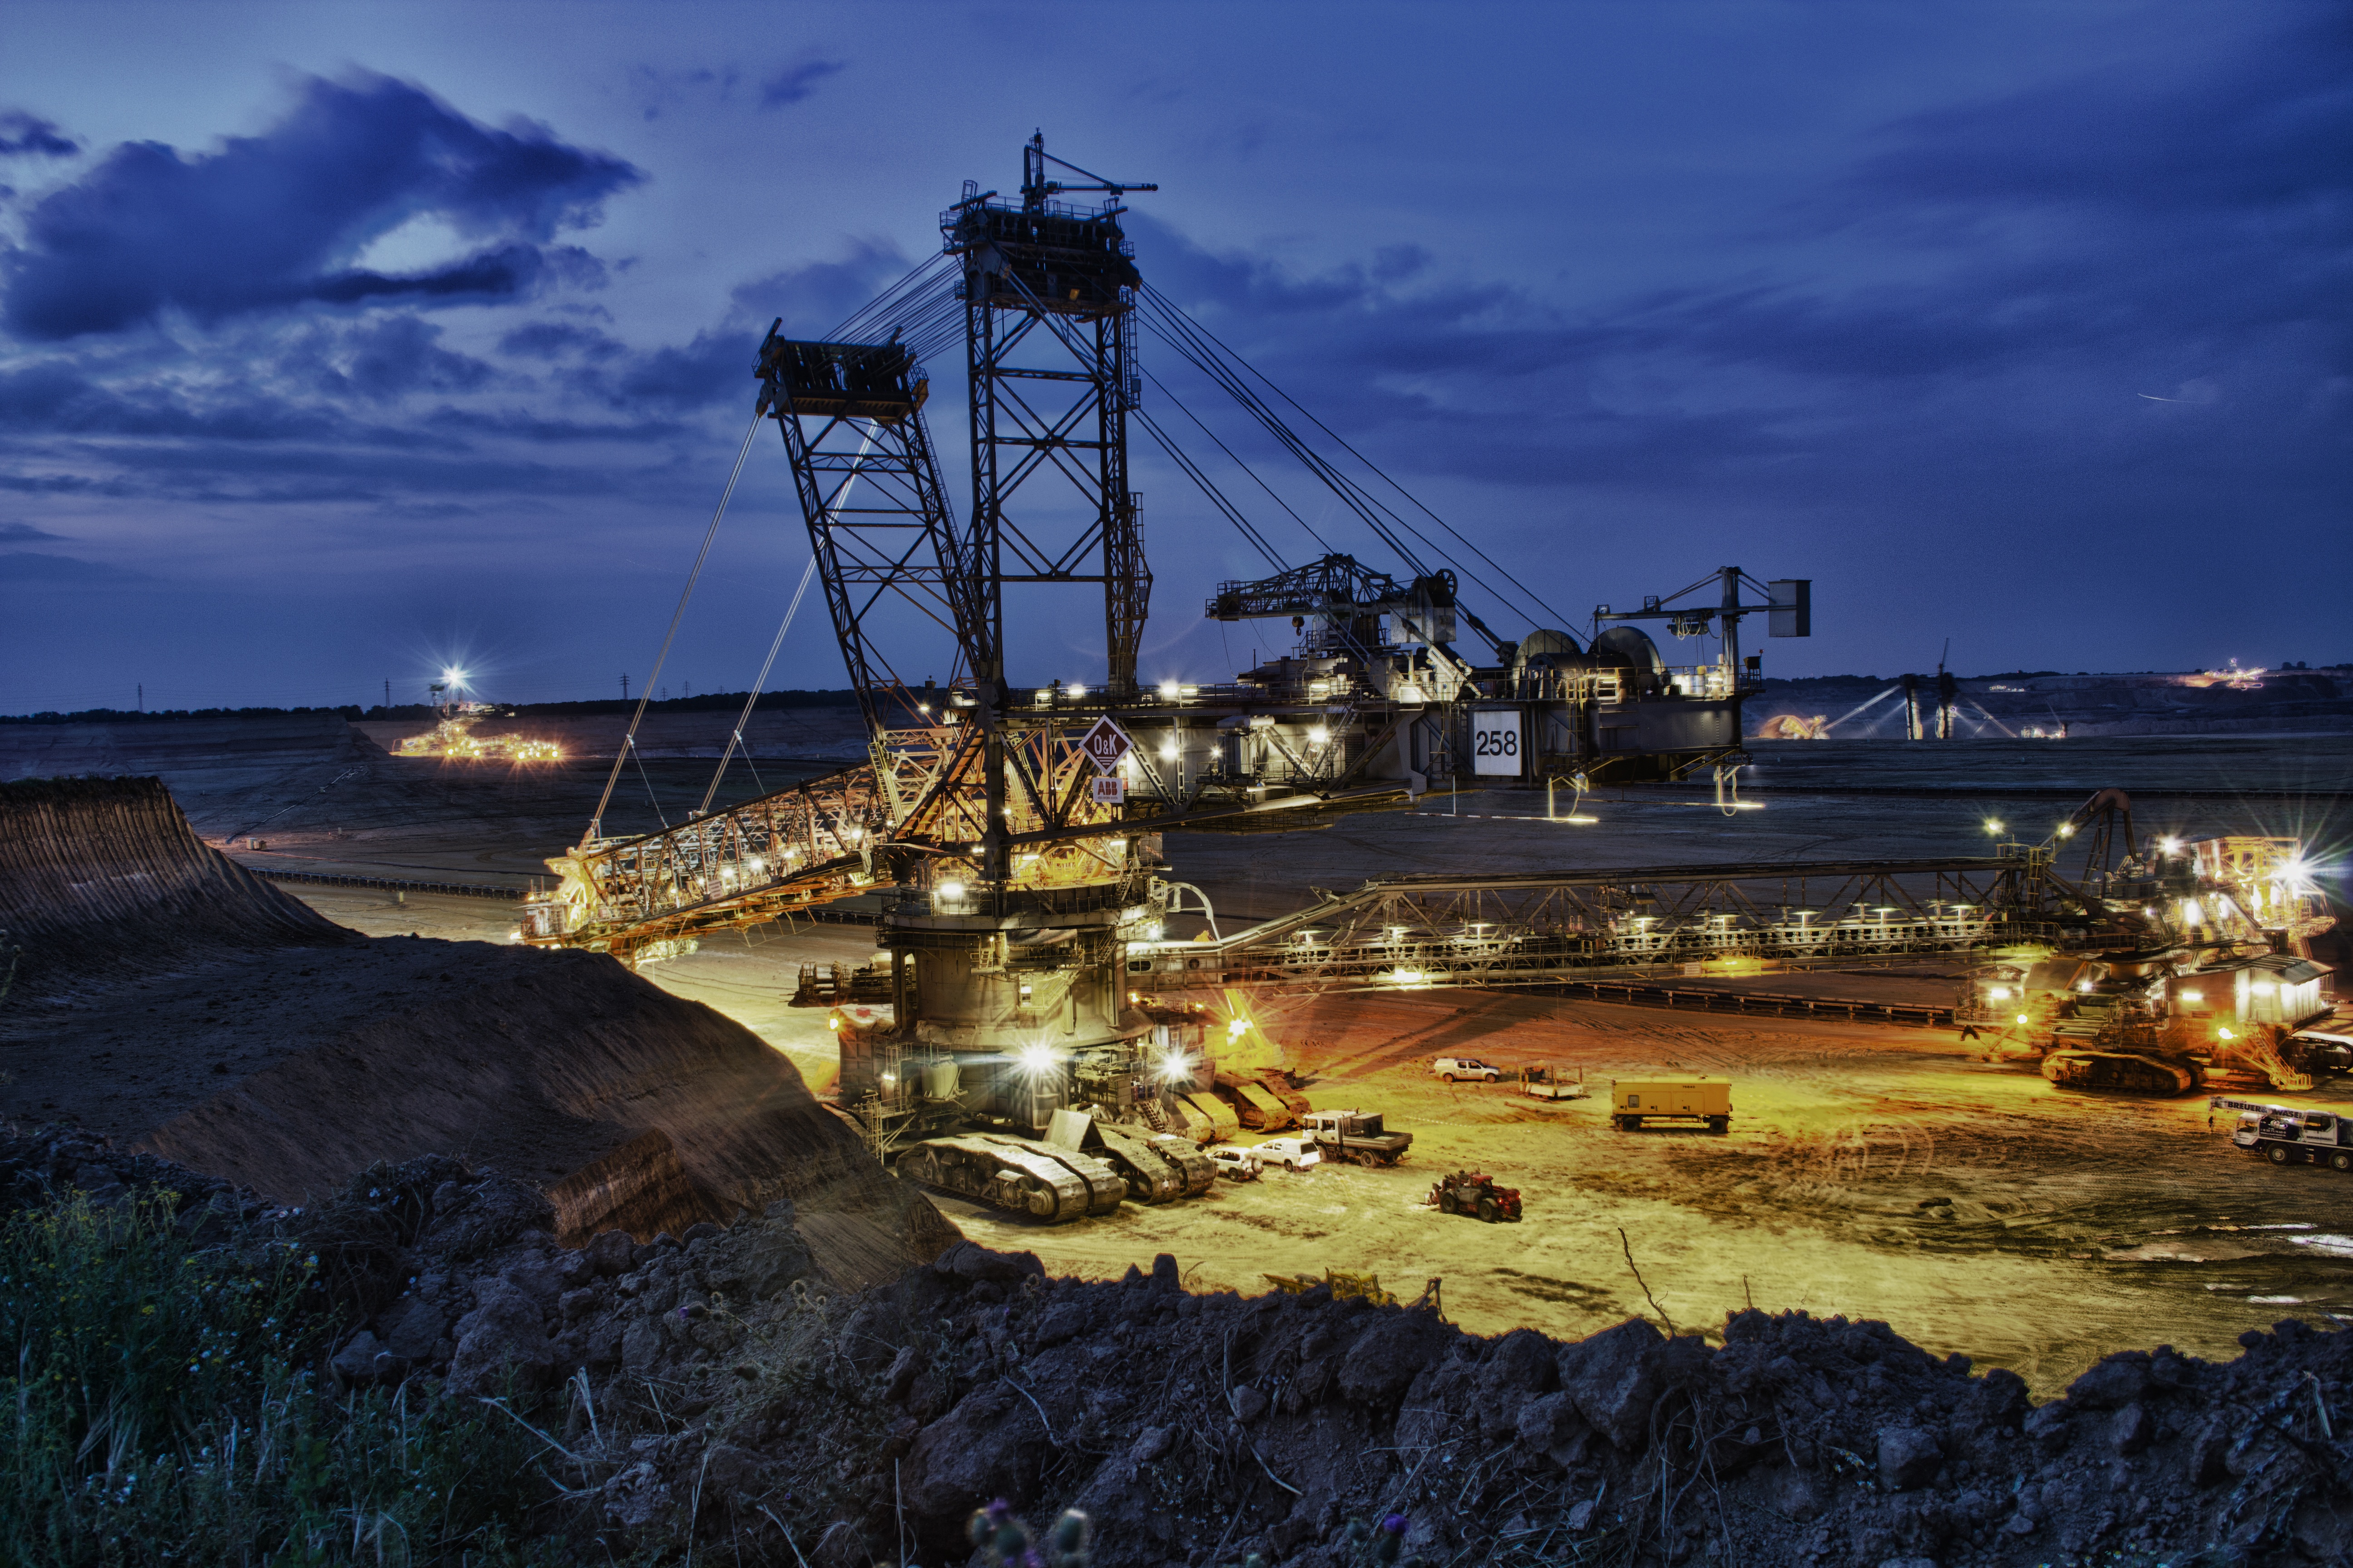
sea, coast, technology, night, cityscape, steel, dusk, evening, reflection, vehicle, tower, landmark, industry, port, excavators, riesen, screenshot, 258, garzweiler, open pit mining, bucket wheel excavators, brown coal